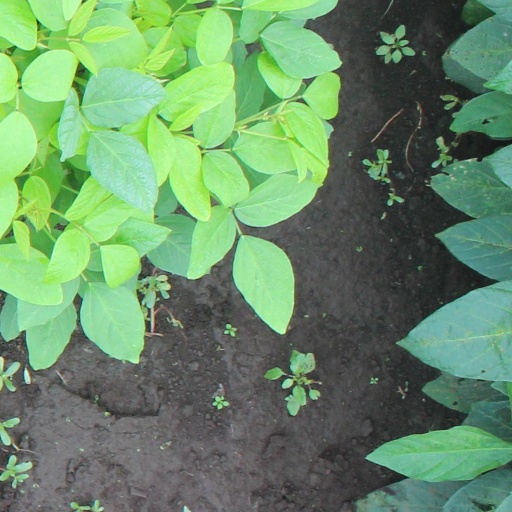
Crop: soybean